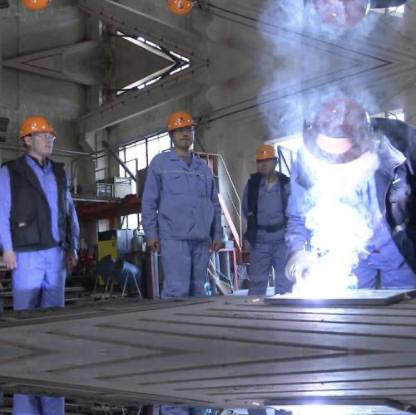
Objects in the image:
label: helmet
label: helmet
label: helmet
label: helmet
label: helmet